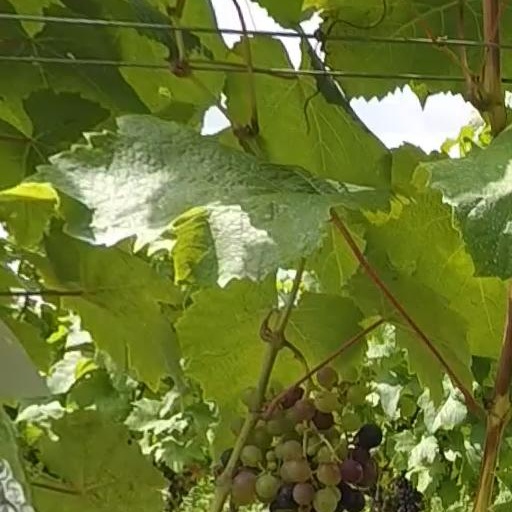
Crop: grape